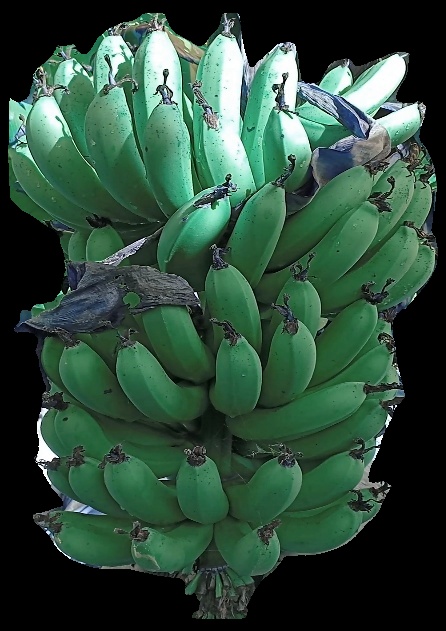
Variety: pachbale
Grade: grade1